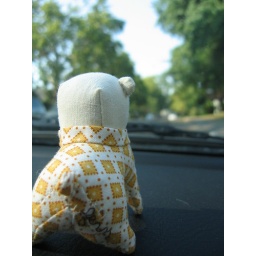
fern animal goes to work - 3. in the car